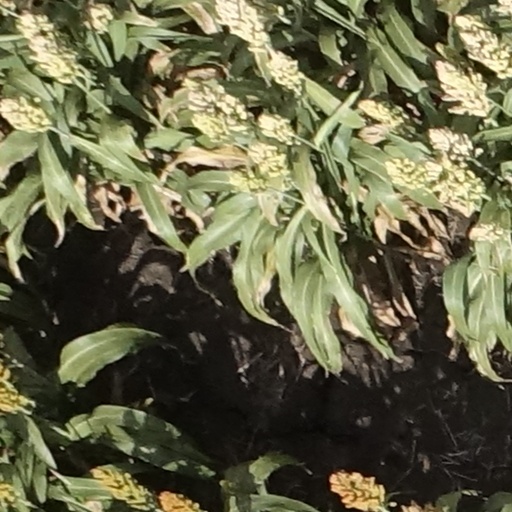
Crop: sorghum